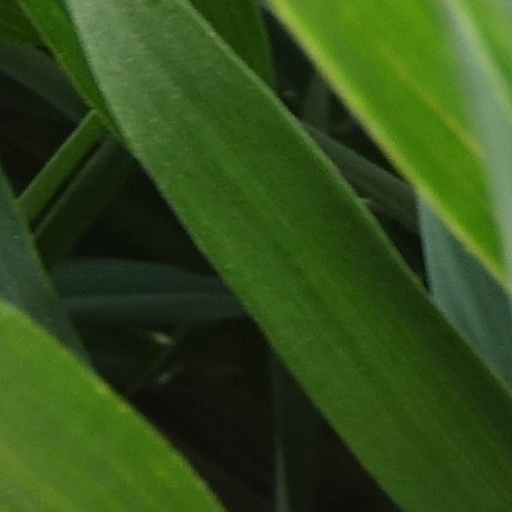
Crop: wheat